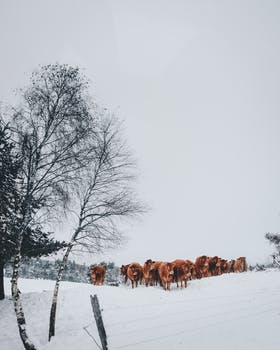
Label: No Watermark